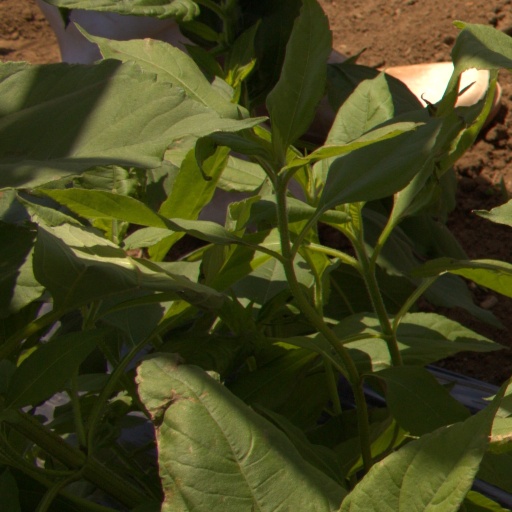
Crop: Jerusalem artichoke